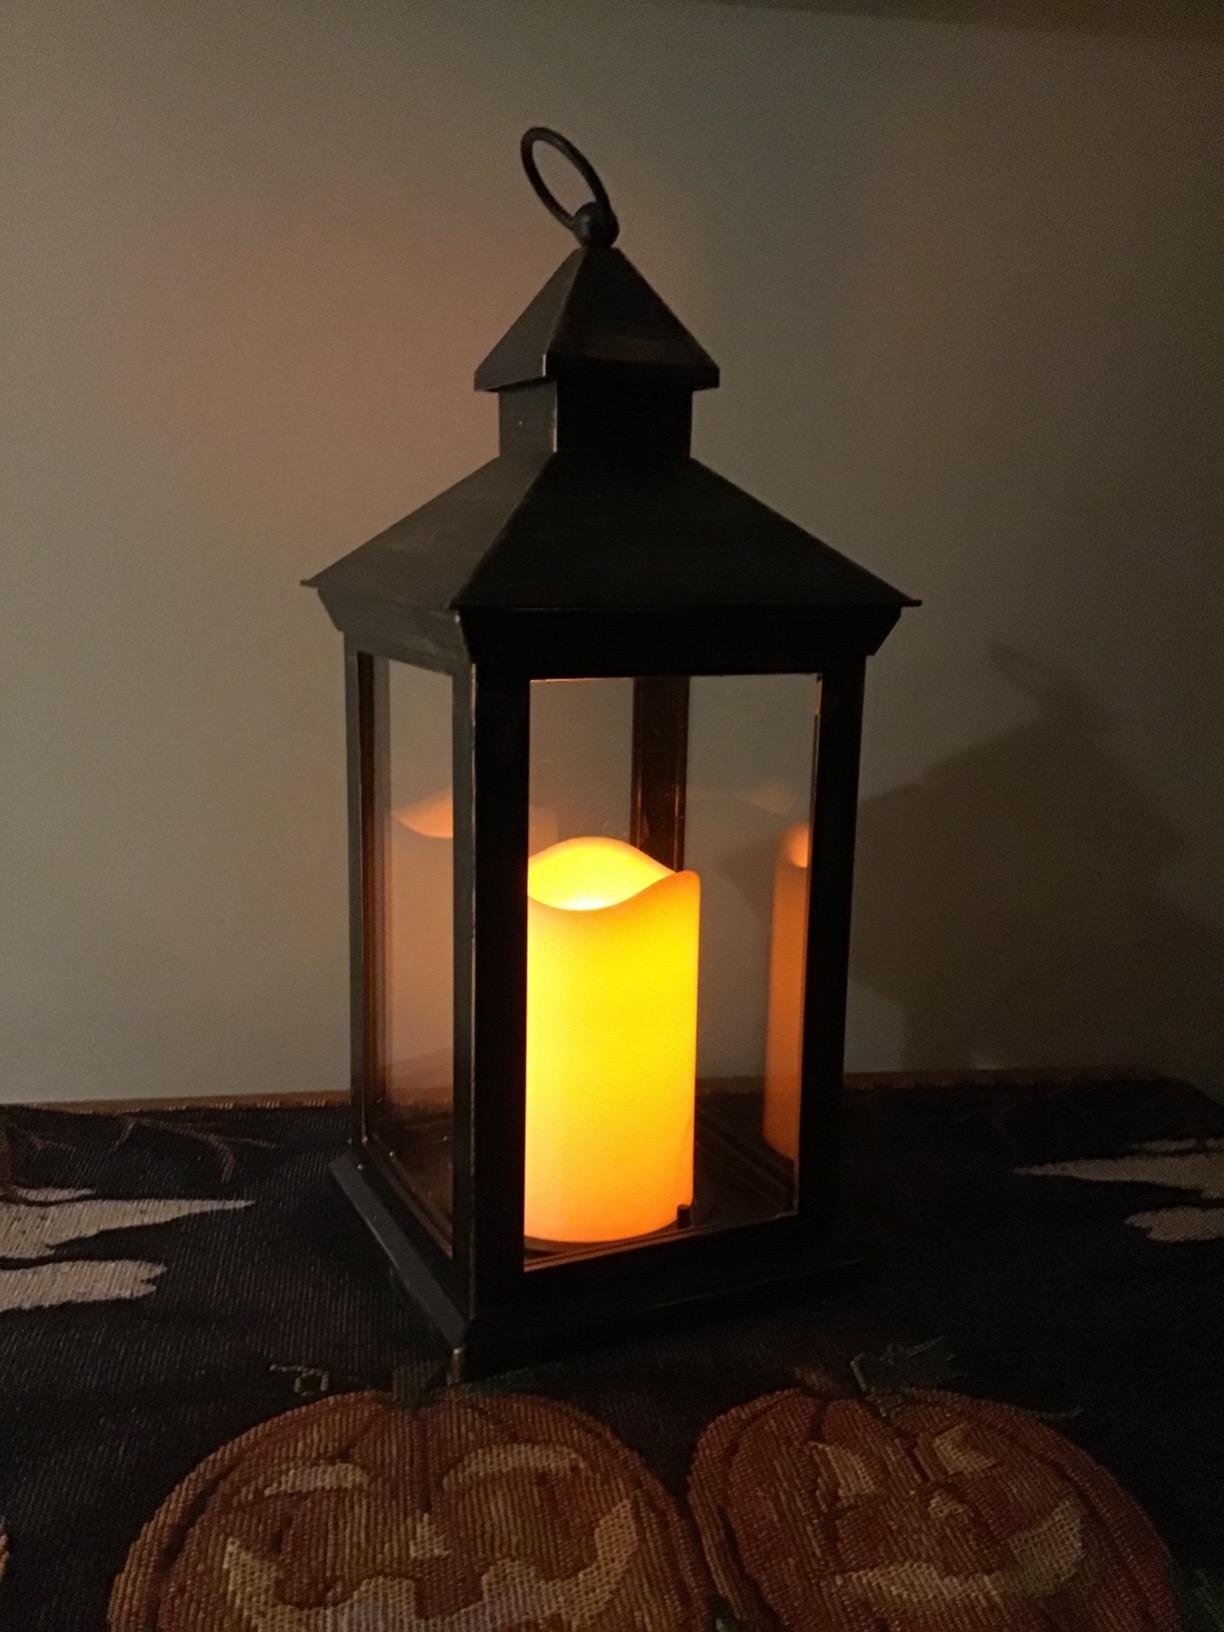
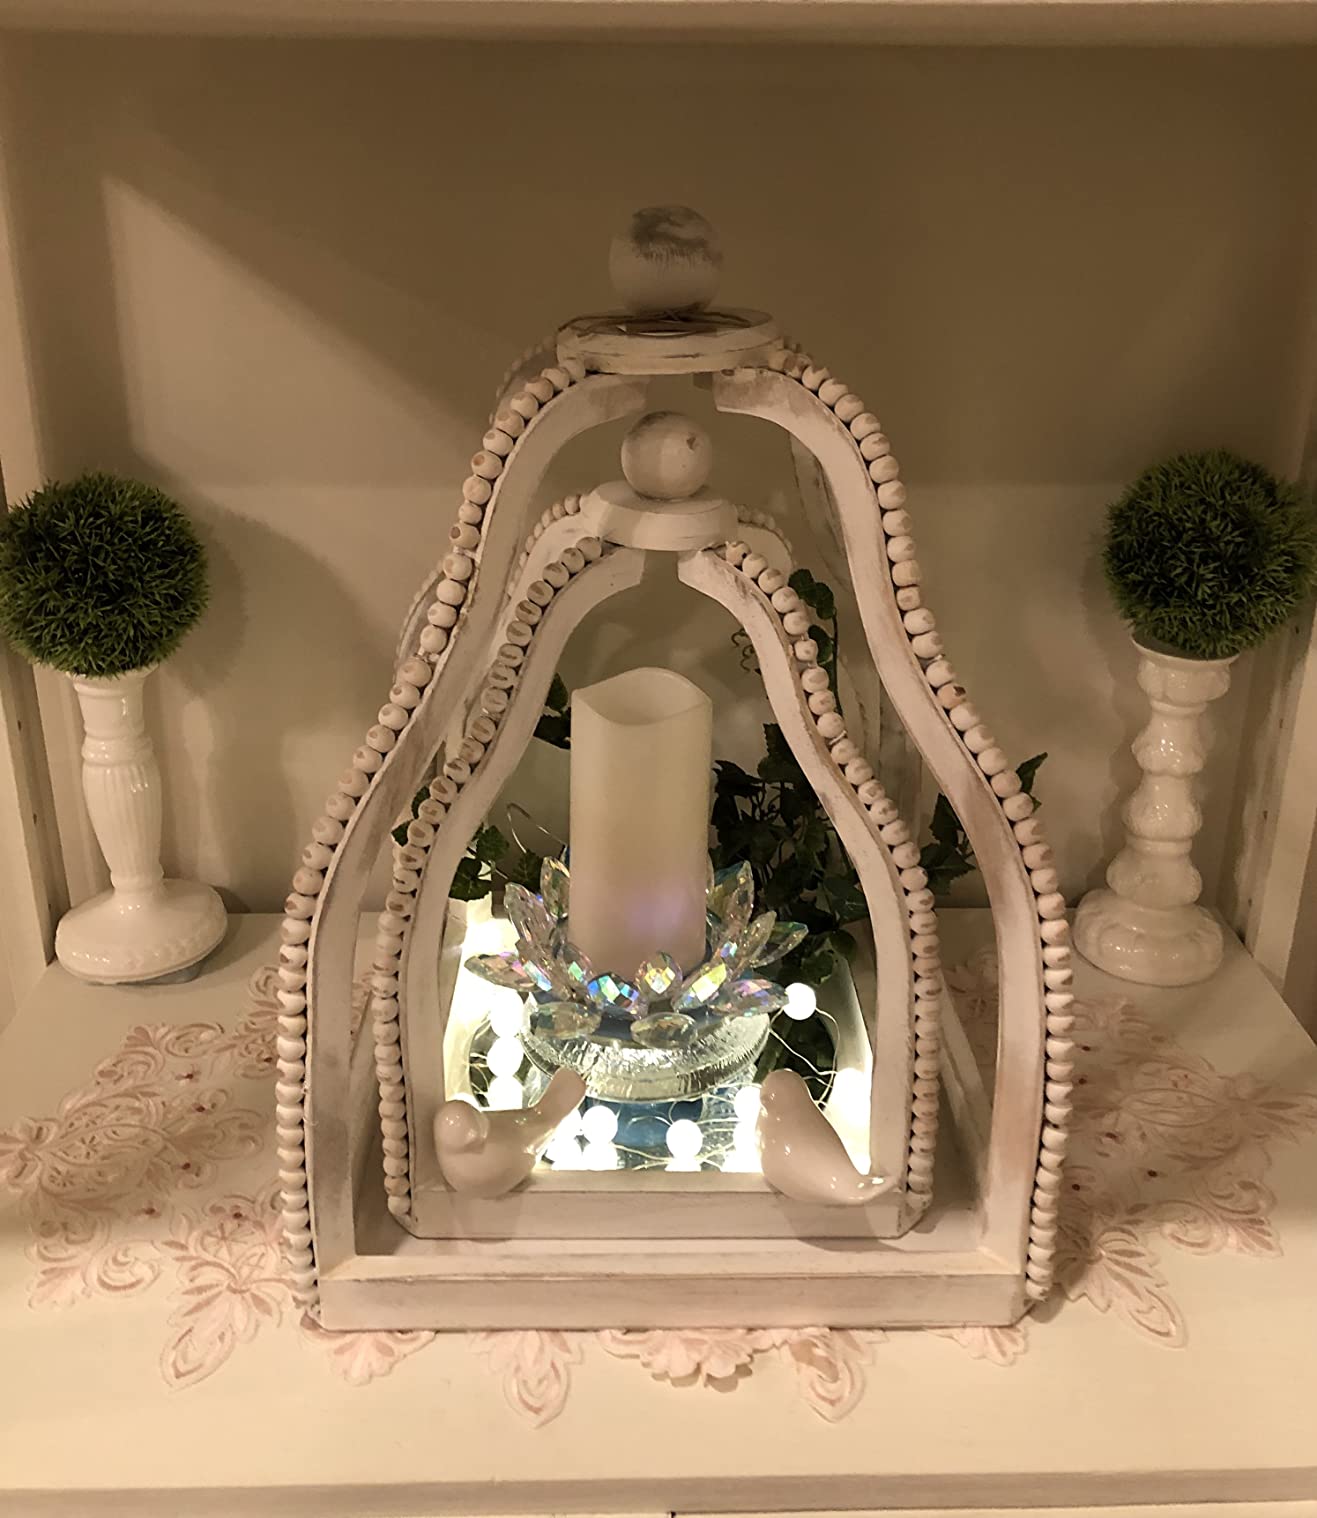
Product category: lantern
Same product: no